Ken Wayne

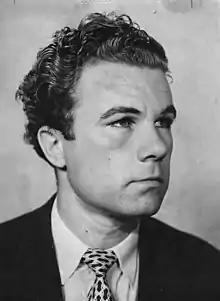
Ken Wayne in 1947

Wayne made his film debut in "Sons of Matthew" (1949) and appeared in a number of movies including "Dust in the Sun" (1958). Wayne had a featured role as a submarine officer using an American accent in 1959's "On the Beach" filmed in Melbourne.